Namora

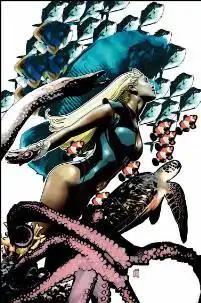
Cover art for "Agents of Atlas" #4. Art by Tomm Coker.

Some time later, the Agents of Atlas find a damaged coffin, which appears to contain the mummified corpse of Namora. Upon closer inspection, Marvel Boy disables a holographic display creating the corpse image, revealing a well-preserved, alive Namora inside the coffin. When awakened, Namora joins in a fight against underwater sea creatures and displays just how powerful she is, shown to be equal in power to Namor.